Starobrno Brewery

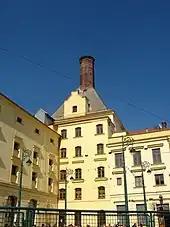
Starobrno Brewery, Brno City

Starobrno Brewery (in Czech: Pivovar Starobrno) is a Czech brewery located in the city of Brno. It was built as a successor of the brewery founded in 1325, as a part of Cistercian convent. The brewery was named "Starobrno Brewery" only in the second half of the 19th century. In 2009, Starobrno Brewery produced more than one million hectoliters of beer. The same year, the brewery merged with the Royal Brewery of Krušovice and became a part of the Dutch brewing company Heineken N.V.